European Structural and Investment Funds in Bulgaria

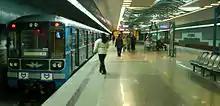
Serdica Station, Center, Sofia

More than 239 million Euros were allocated for the expansion of Sofia's underground metro system. The project was funded under the Transport Operational programme. The result is a 39 km of metro lines with 34 stops. It has been estimated that the metro system serves more than 50,000 passengers per hour and has significantly decreased the traffic in the capital. The project was completed before the deadline and sufficient funds were saved in the process. The EU will keep funding the program in order to reach its final goal of 56 km of metro lines and 53 stations by 2020.